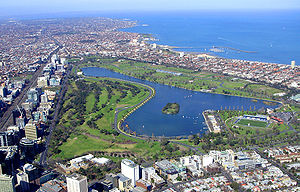
Melbourne / Byens struktur
Luftfoto af Albert Park
Melbourne er Australiens næststørste by og hovedstad i delstaten Victoria.